86th Operations Group

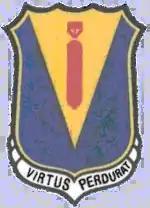
Postwar emblem of the 86th Fighter Group

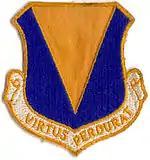
86th Tactical Fighter Group emblem, 1976

503d Air Service Group Support organization for group from 1945 to March 1946